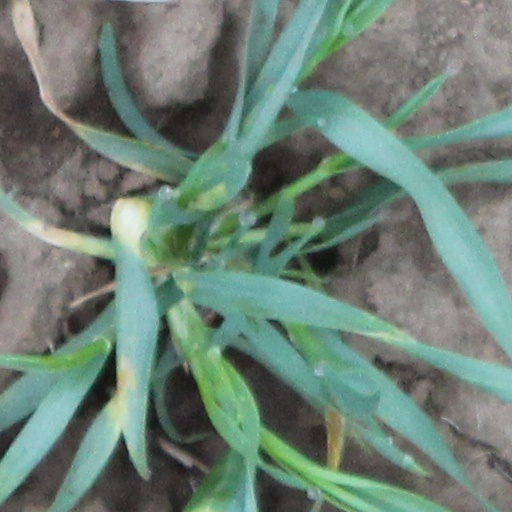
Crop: wheat